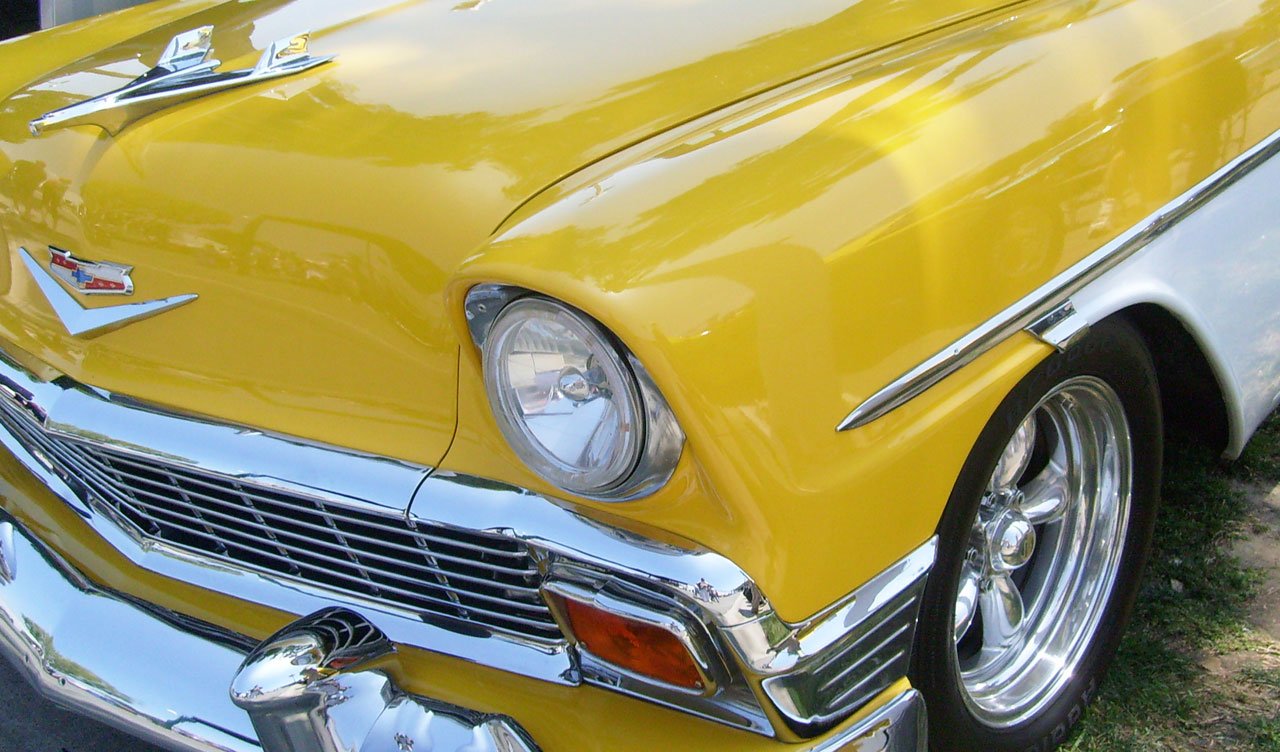
car, automobile, vehicle, classic car, motor vehicle, vintage car, bumper, muscle car, hood ornament, ford, headlights, sedan, chevrolet, convertible, chevy, antique car, hot rod, auto show, land vehicle, automobile make, automotive exterior, compact car, automotive design, luxury vehicle, custom car, 1956 chevrolet, 1956 chevy, front grill, yellow chevrolet, yellow chevy